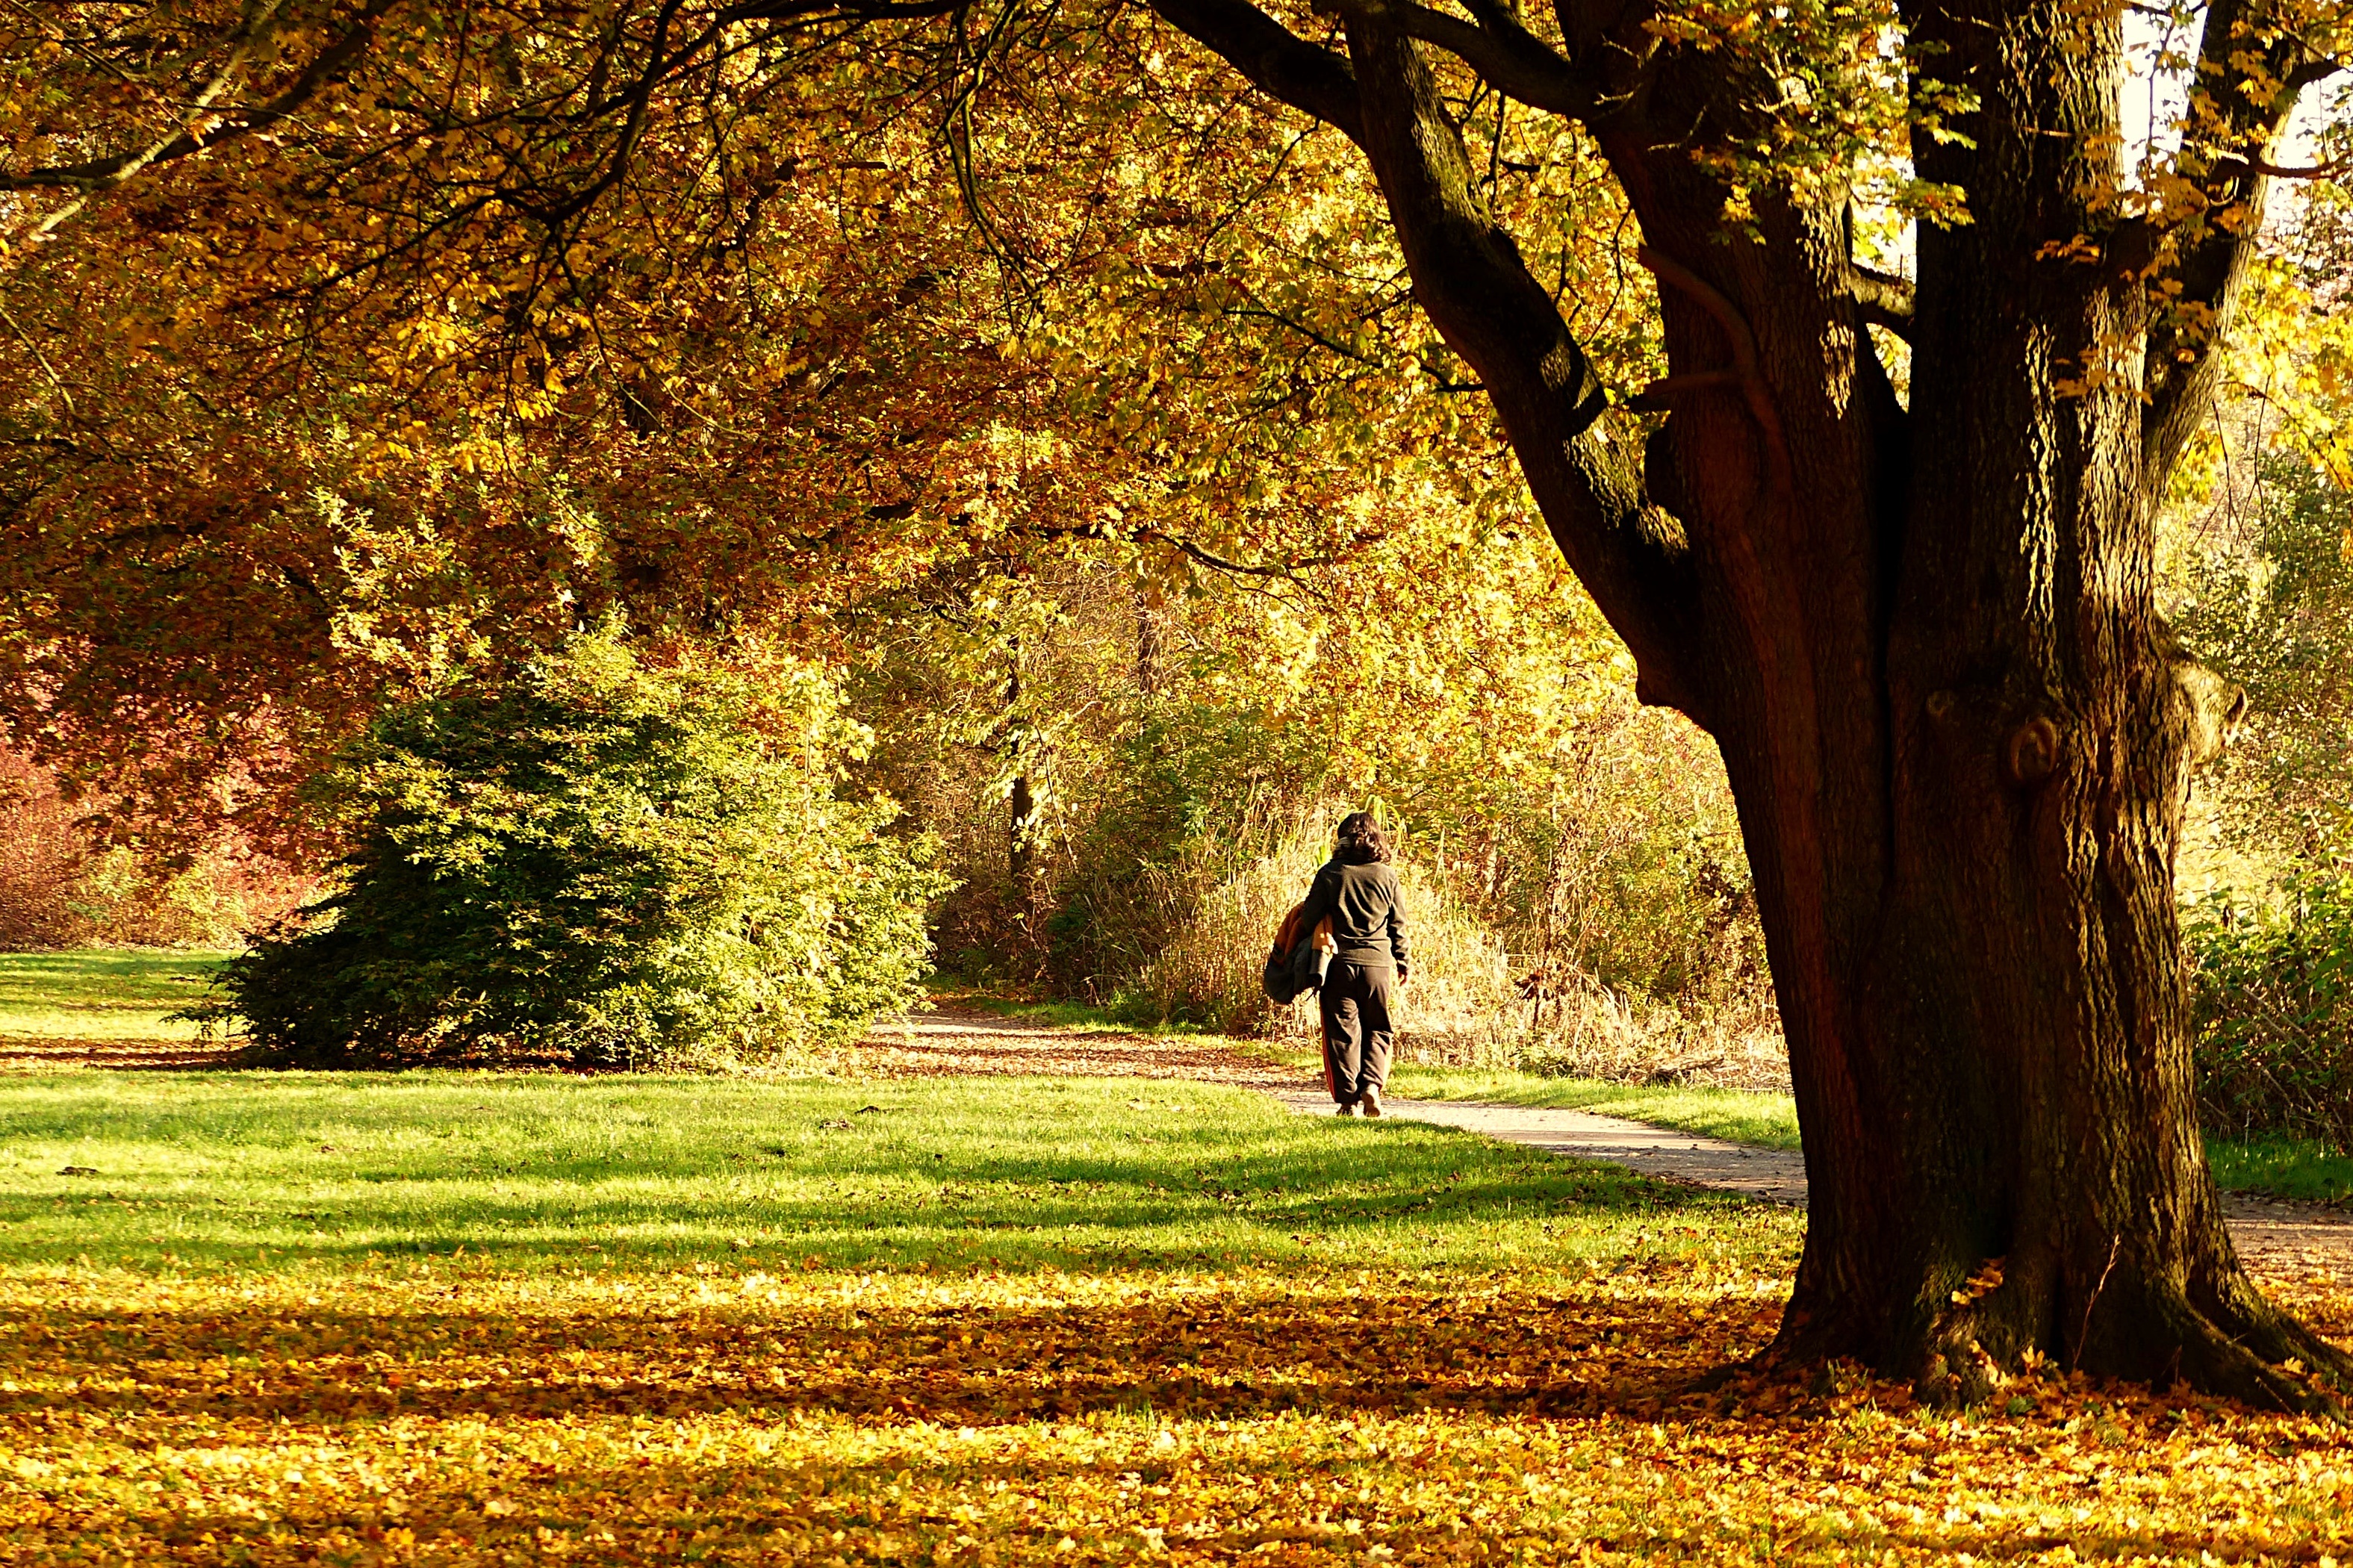
tree, nature, forest, branch, light, plant, meadow, sunlight, morning, leaf, walk, autumn, park, shadow, season, deciduous, grove, woodland, habitat, fall color, natural environment, woody plant